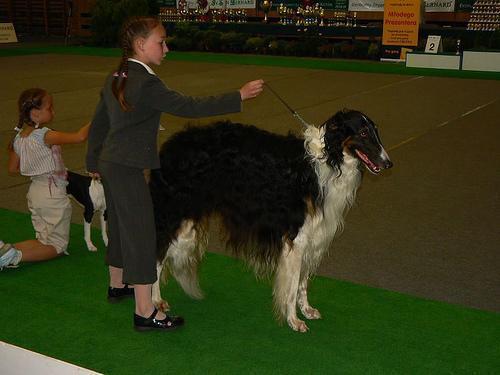
borzoi